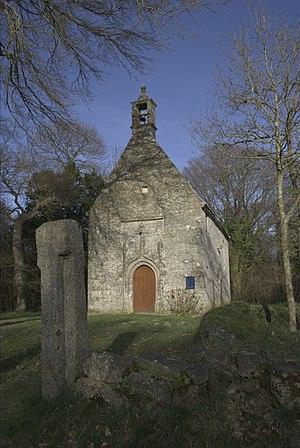
Chapelle Saint-Antoine en Plouisy(France).
Cet article recense une partie des monuments historiques des Côtes-d'Armor, en France.
Plouisy [pluizi] est une commune bretonne du département des Côtes-d'Armor, en région Bretagne.